62 Division (Sri Lanka)

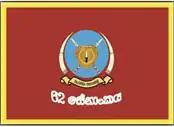
62 Division flag

The 62 Division is a division of the Sri Lanka Army. Established on 10 October 2010, the division is currently based in Galkulama in the Northern Province. The division is a part of Security Forces Headquarters – Wanni and has three brigades and six battalions. Major General D H M A Wijesighe USP NDC psc has been commander of the division since 18 October 2016. The division is responsible for of territory.